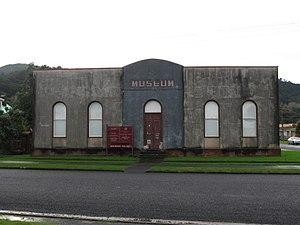
Musée minéralogique de Thames.